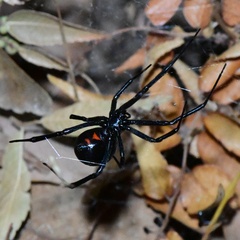
Species: Lactrodectus_hesperus